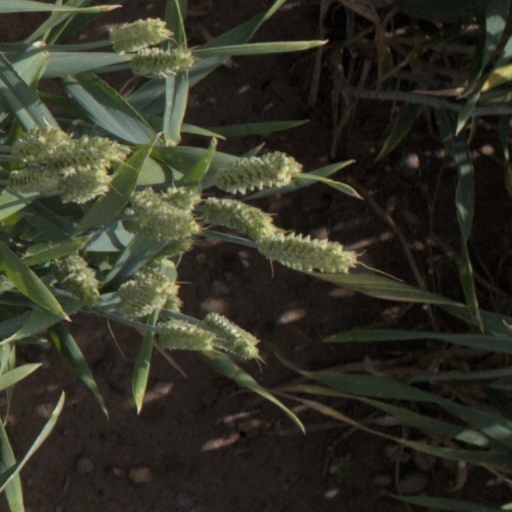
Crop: wheat